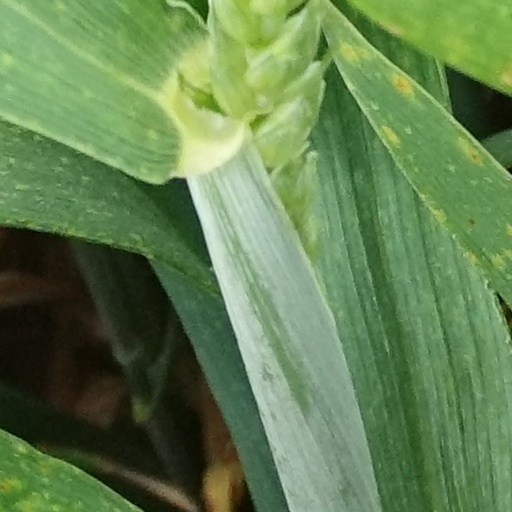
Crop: wheat